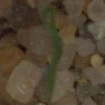
Label: loose_silkybent